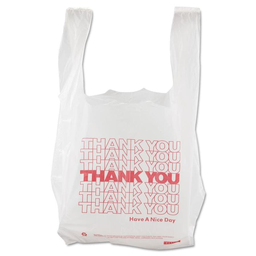
Label: plastic